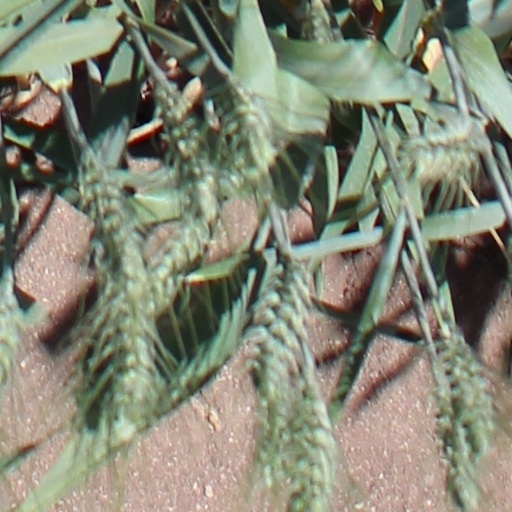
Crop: wheat